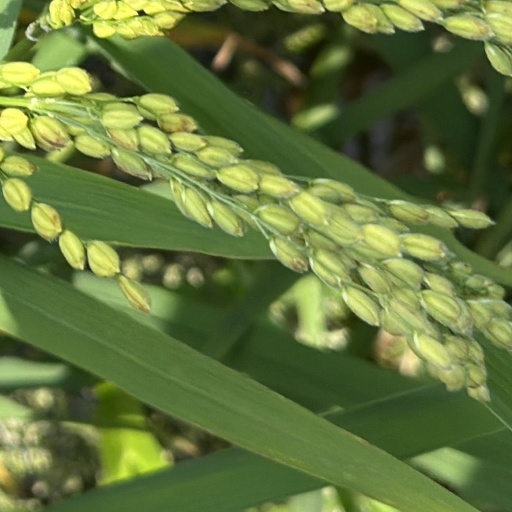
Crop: rice